Augustiner Museum

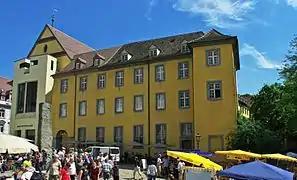
The building complex of the Augustiner Museum.

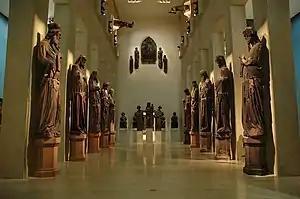
The Sculpture Hall with the prophets from the cathedral.

The Augustiner Museum is a museum in Freiburg im Breisgau, Germany located in the former Augustinian Monastery building. It is undergoing an extensive renovation and expansion, the first phase of which ended in 2010.